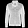
Label: Coat